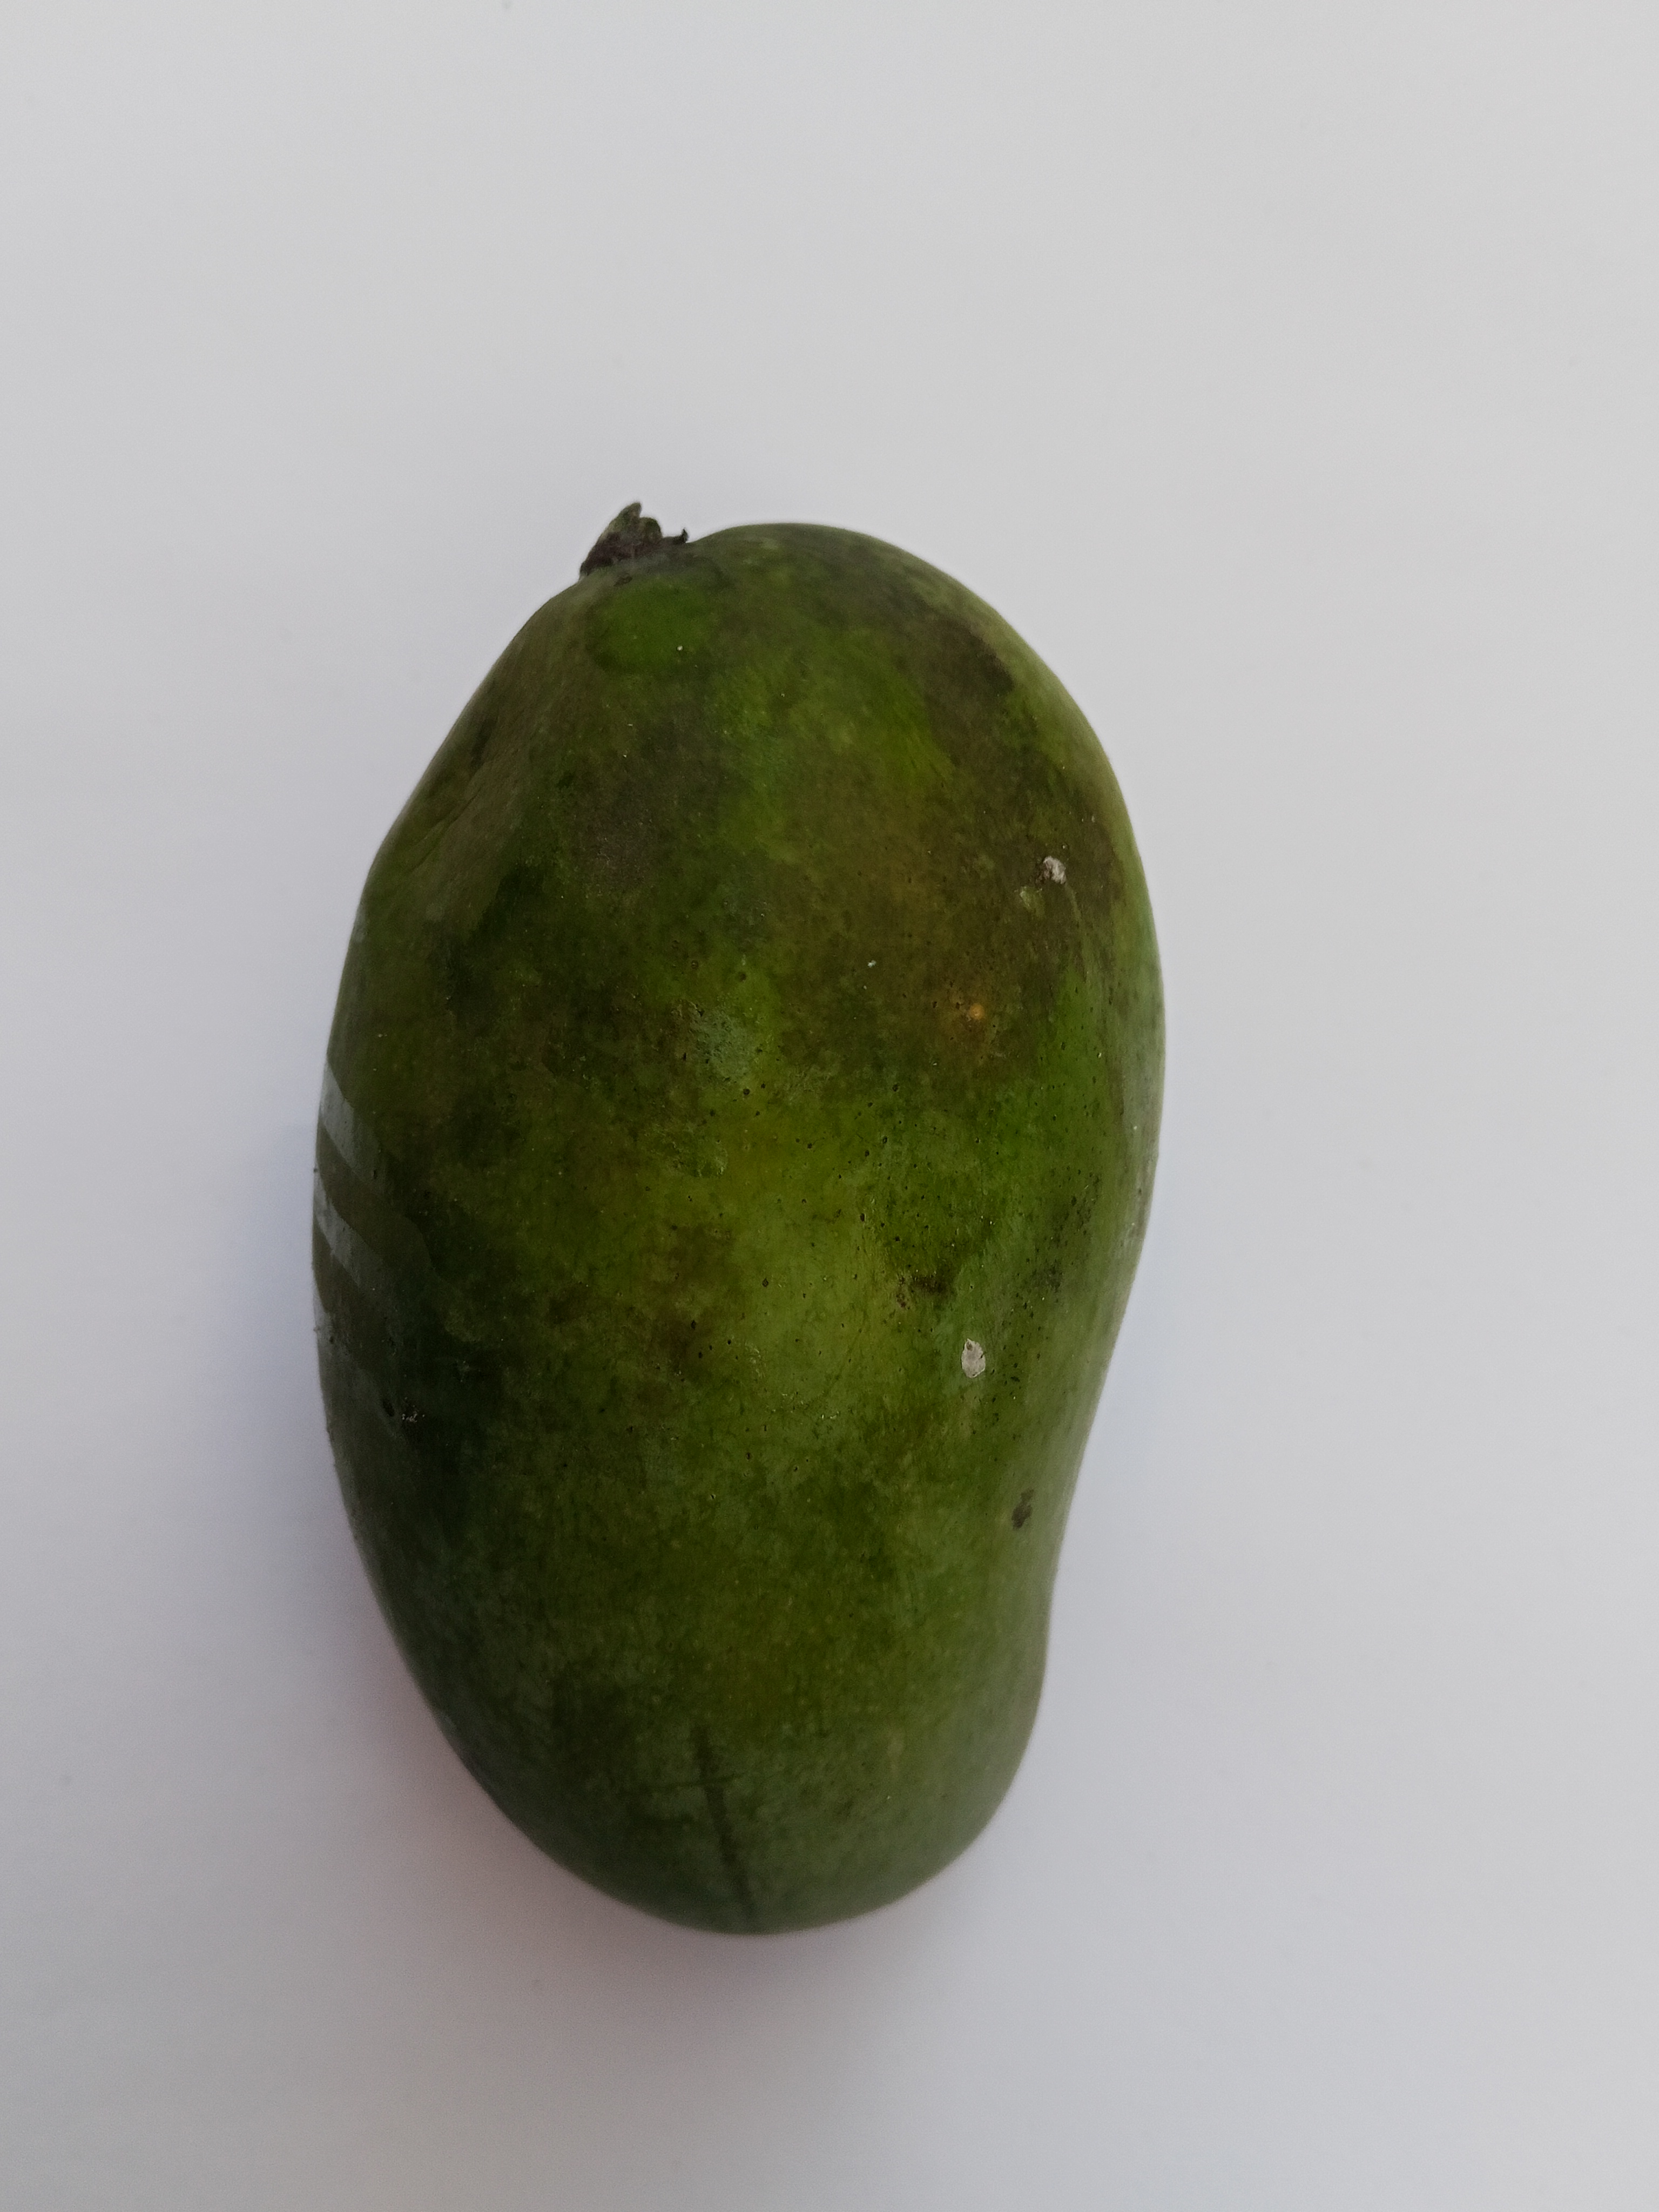
Mango variety: Amrapali